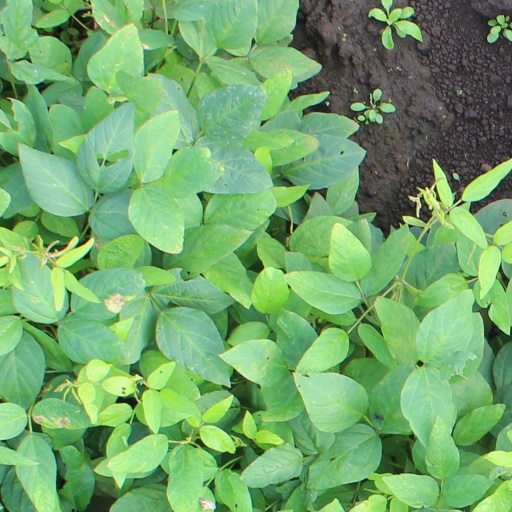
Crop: soybean